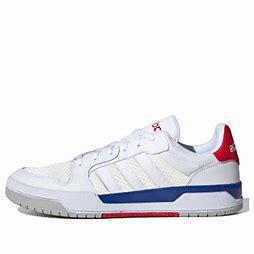
Brand: adidas
Model: NEO Entrap Skate